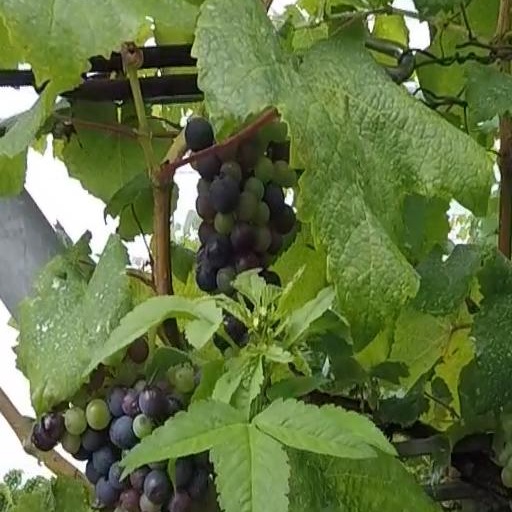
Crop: grape